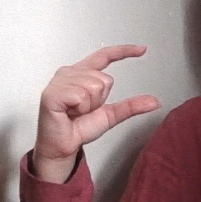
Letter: dal